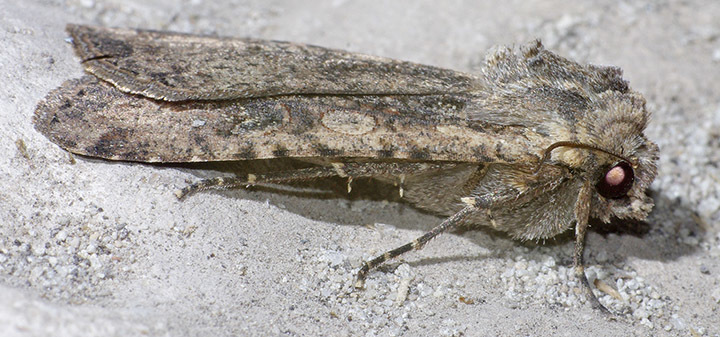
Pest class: cutworms